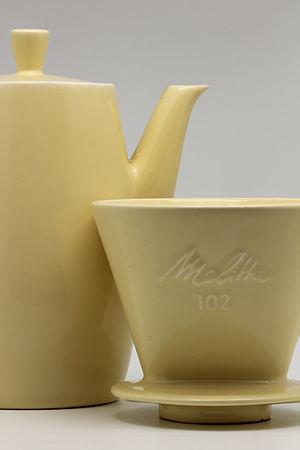
La cafetière est un récipient ou un appareil, servant à préparer ou à servir le café.
Melitta est une entreprise allemande spécialisée dans la fabrication et la distribution de petit électroménager et d'accessoires pour produits ménagers : filtres à café en papier filtre, sac pour aspirateurs, détartrant, ...